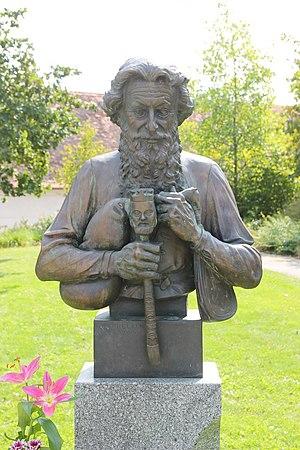
Josef Režný est une éminence de l'ethnographie tchèque, chef des joueurs de cornemuse de Strakonice. Il a joué du violon, du violon alto et de la contrebasse. Durant ses études au lycée de Strakonice, il a joué dans un orchestre estudiantin comme contrebassiste. À la fin de l'année 1942, il a commencé à jouer de la contrebasse dans le groupe de cornemuse de Strakonice.